Describe the emotion expressed in this image:  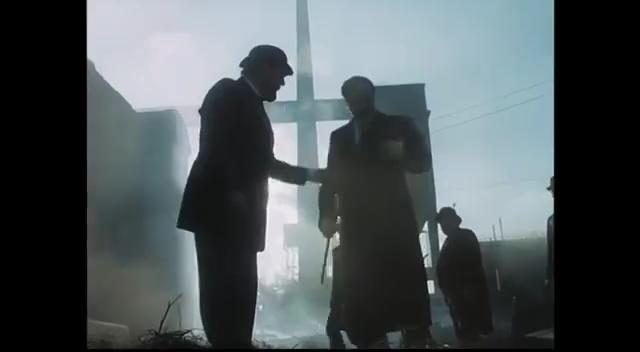
This person displays Suffering, valence and arousal with low intensity.